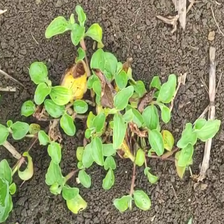
Weed species: Kena_(Commplina_benghalensio)